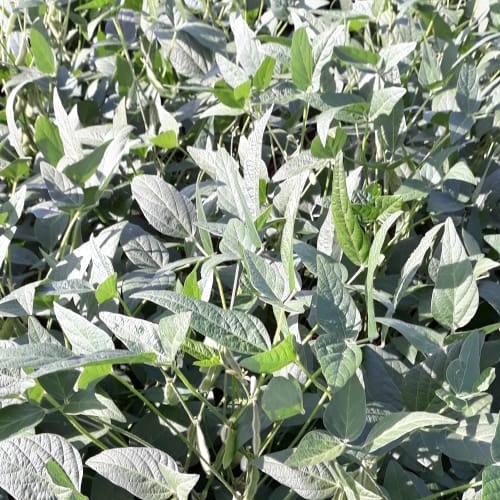
Label: Healthy